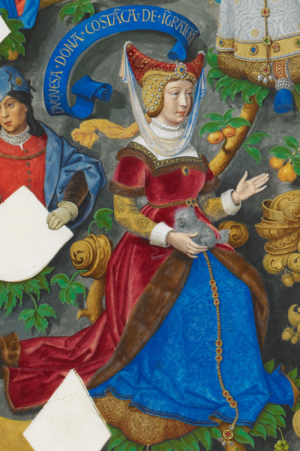
Cette page dresse une liste de personnalités nées au cours de l'année 1354 :
Constance de Castille, née en 1354 et morte le 24 mars 1394, est la fille de Pierre Iᵉʳ de Castille et de Marie de Padilla.